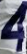
Number: 4